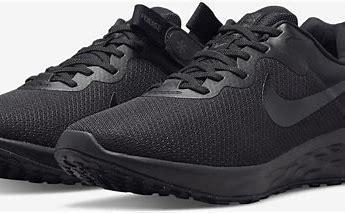
Brand: Nike
Model: Revolution 6 Next Nature